Kimsey Junior College

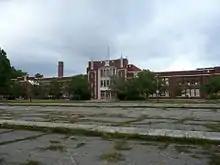
Kimsey Junior College

Located in Ducktown, Tennessee, Kimsey Junior College was originally constructed in 1933 by the Fourth Fractional Township with the intention of serving as a junior college for the region. The building is named for one of the commissioners of the township at the time its construction was commissioned. Due to the isolation of the Copper Basin from major population centers in the state, the building was never used for its intended purpose.